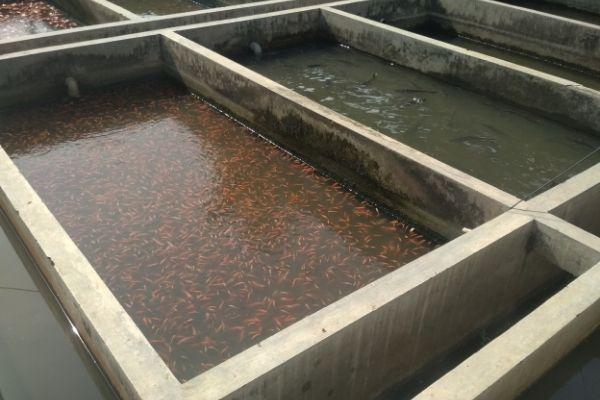
Ufugaji wa samaki wa aina mbalimbali, wakiwa katika visima vyenye maji masafi vilivyojipanga na kutenganishwa katika maboksi yenye samaki wa aina moja.